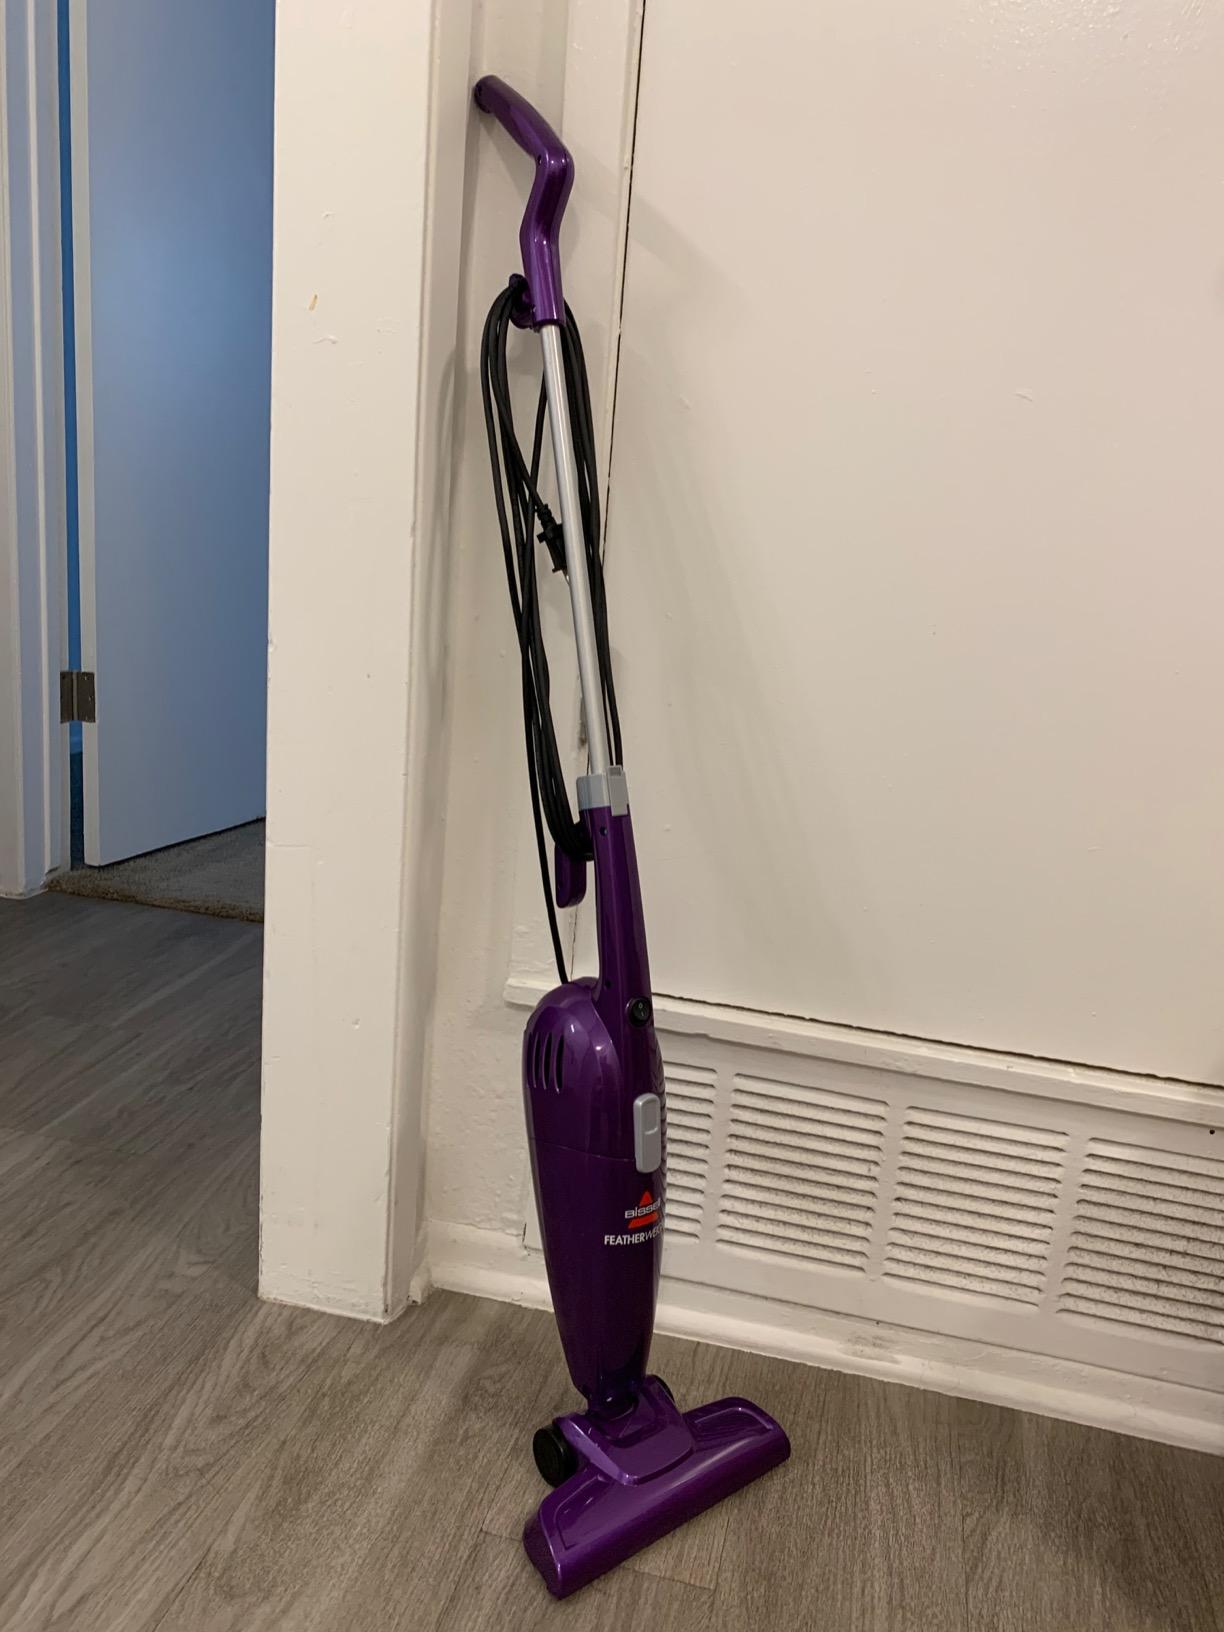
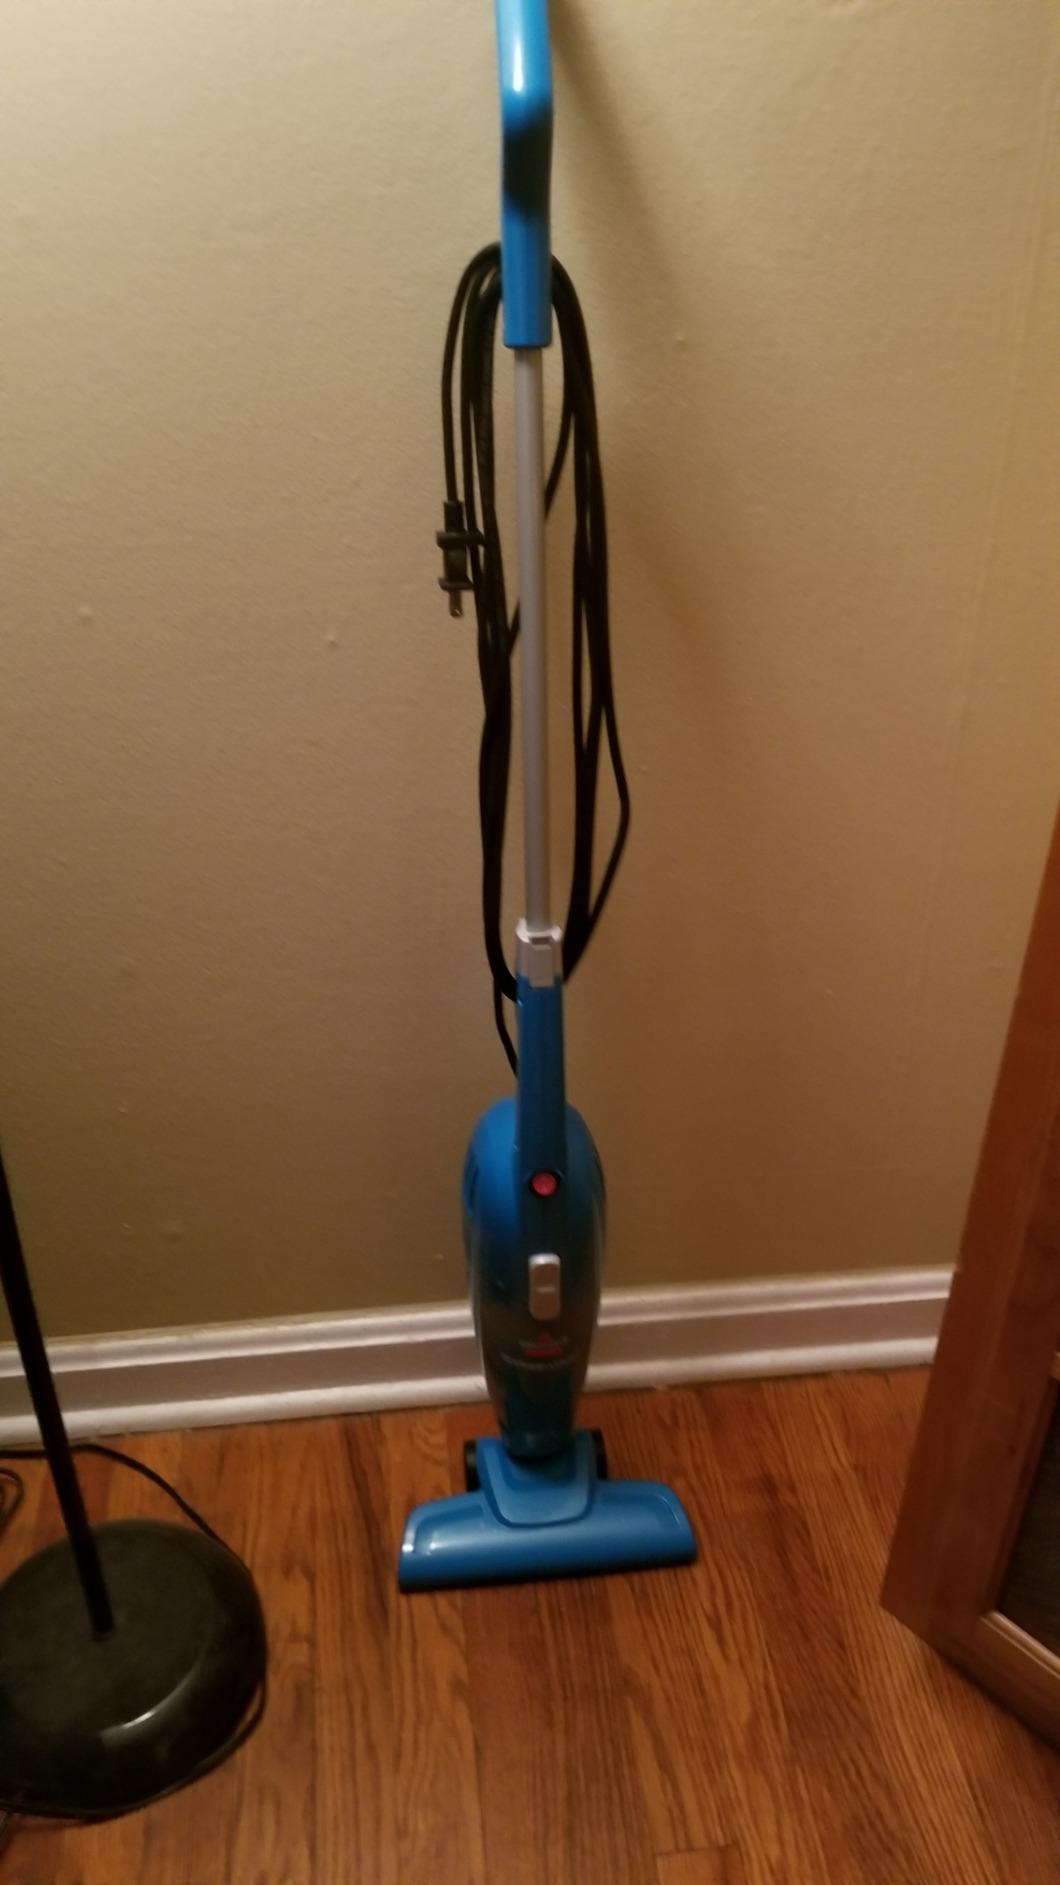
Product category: items_vacuum
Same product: no